South African Class 13 4-8-0TT

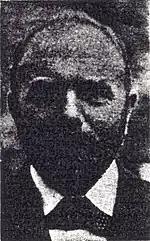
G.W. Reid

The requirement for a tank locomotive which could haul at least one-and-a-half times as much as a Dübs A 4-8-2T locomotive on the Natal Government Railways (NGR) mainline, resulted in the design of a tank locomotive by George W. Reid, Locomotive Superintendent of the NGR at the end of the 19th century. On the NGR, the locomotive type became known as the Reid Tenwheeler, later designated the NGR Class C.